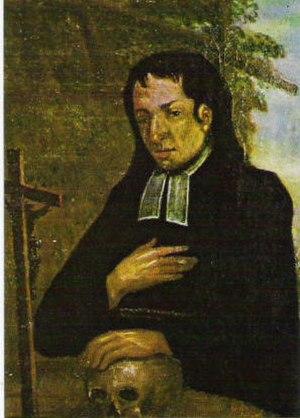
Charles Grimminck, né le 28 mai 1676 à Ypres et mort le 12 novembre 1728 à Saint-Jean-aux-Joncs Poperinge, était un prêtre catholique, mystique et écrivain spirituel flamand.